Somaliland

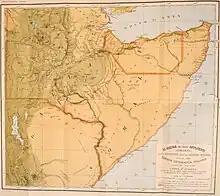
Map of Somaliland in the 19th century

The name "Somaliland" is derived from two words: "Somali" and "land". The area was named when Britain took control from the Egyptian administration in 1884, after signing successive treaties with the ruling Somali Sultans from the Isaaq, Issa, Gadabursi, and Warsangali clans. The British established a protectorate in the region referred to as British Somaliland. In 1960, when the protectorate became independent from Britain, it was called the State of Somaliland. Five days later, on 1 July 1960, Somaliland united with the Trust Territory of Somaliland under Italian Administration (the former Italian Somaliland). The name "Republic of Somaliland" was adopted upon the declaration of independence following the Somali Civil War in 1991.